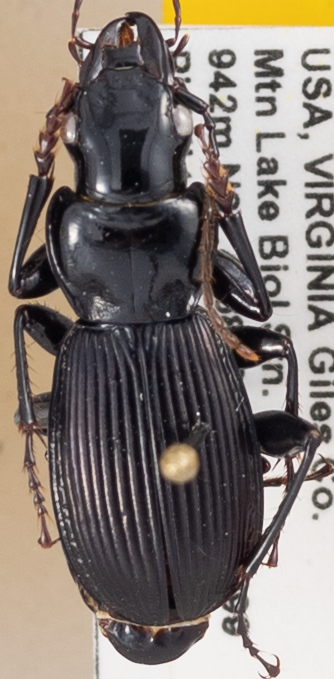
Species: Pterostichus moestus
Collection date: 2021-07-13
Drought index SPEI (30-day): -1.372
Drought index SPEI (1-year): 0.47
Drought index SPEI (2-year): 1.16